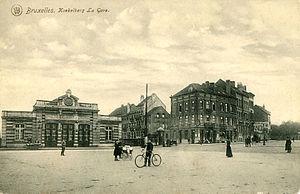
Gare de Koekelberg. Place Eugène Simonis.
Koekelberg [kukəlbɛʁg] est l'une des 19 communes bilingues de la région de Bruxelles-Capitale en Belgique.